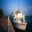
Label: ship